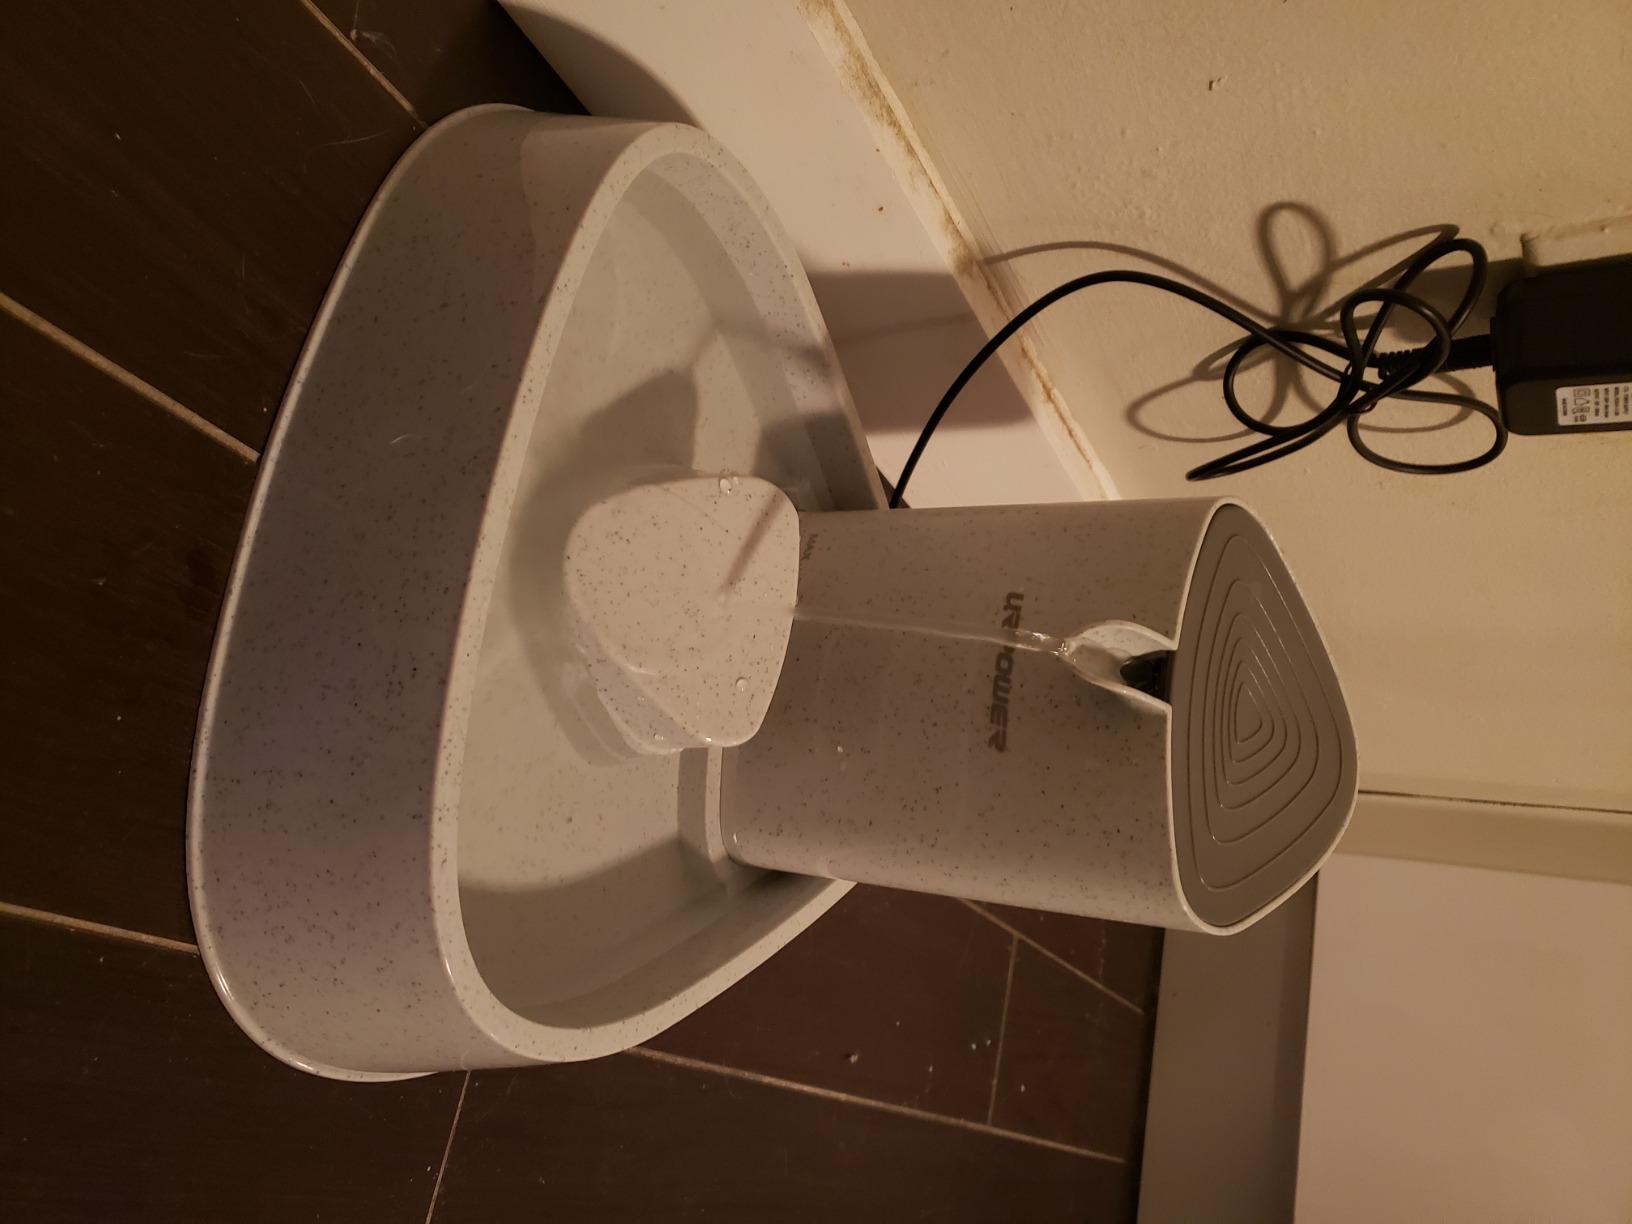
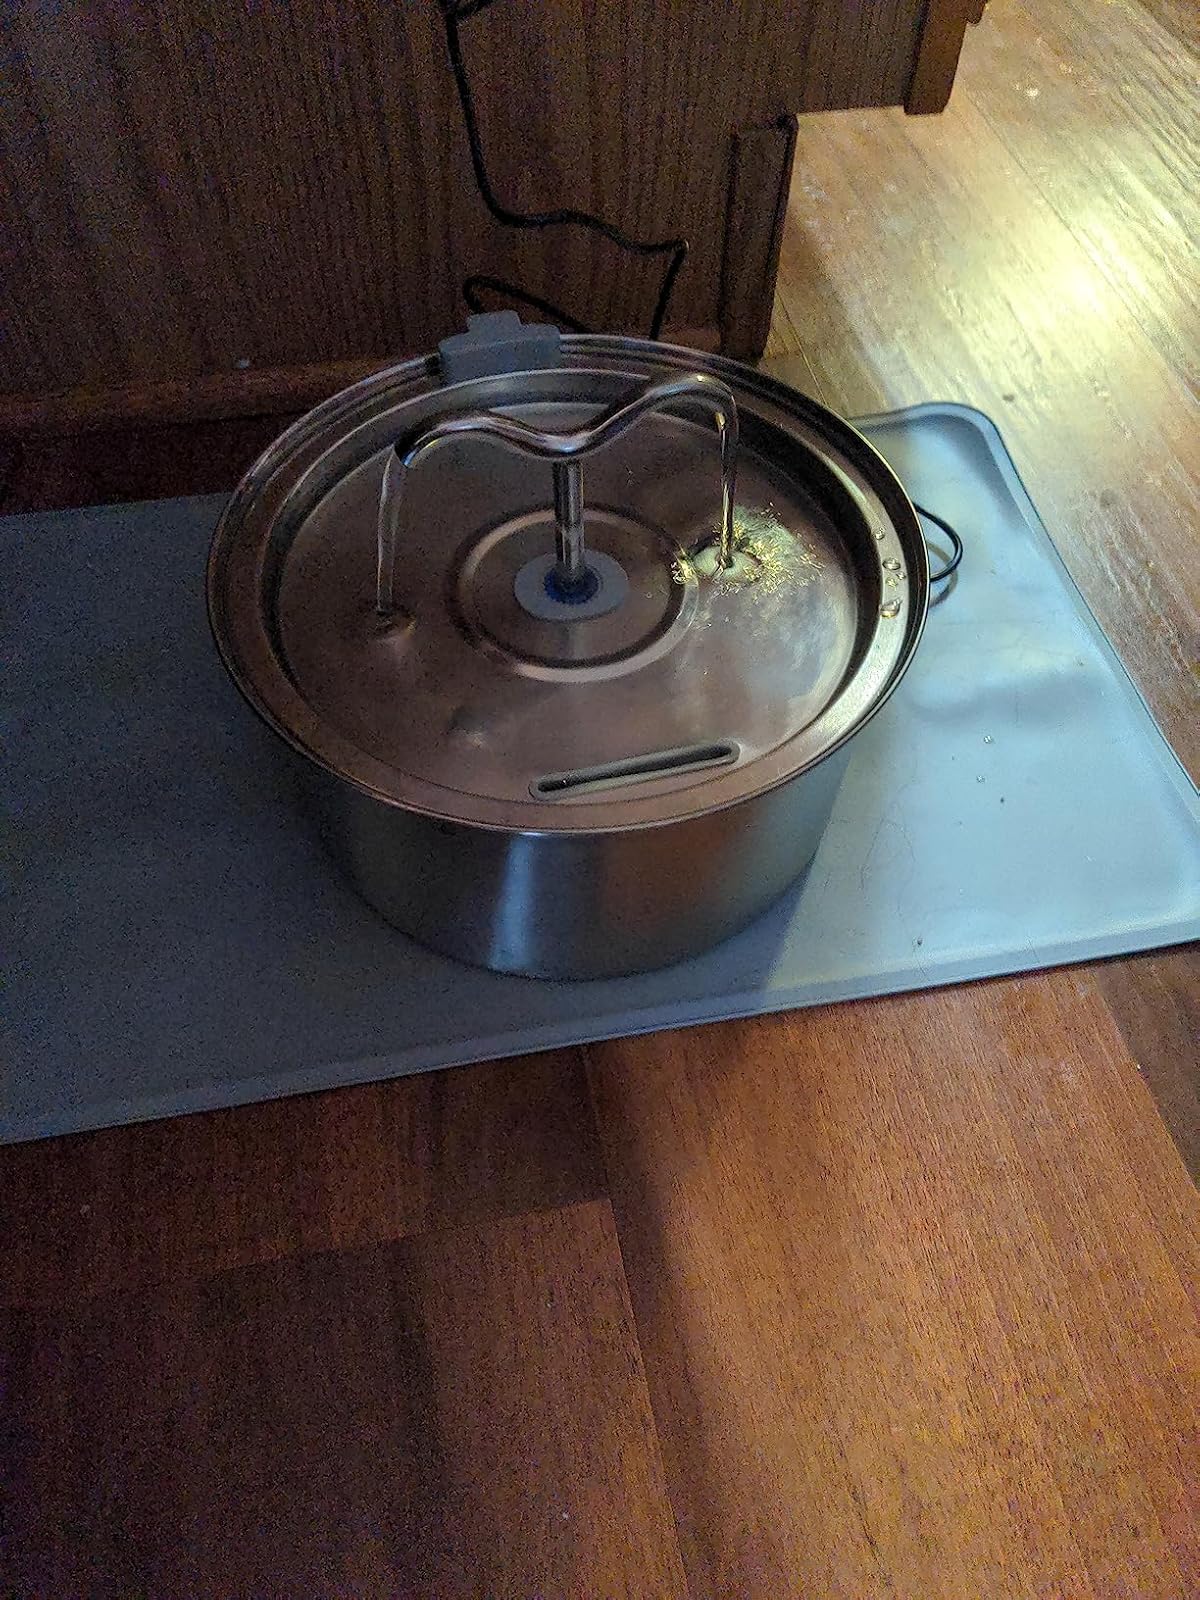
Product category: items_bowl
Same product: no